Drawing Down the Moon (book)

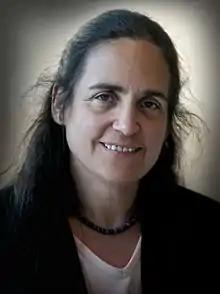
Margot Adler in 2004.

Drawing Down the Moon chronicles the rise and diversification of contemporary Pagan religions across the United States from the mid‑1970s through the early 2000s. Adler divides her narrative into three broad phases: